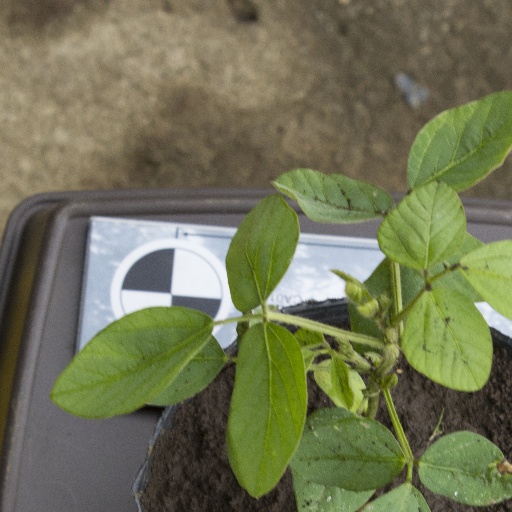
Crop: soybean